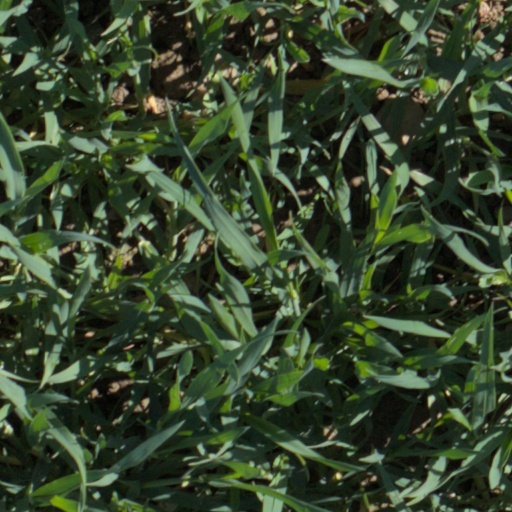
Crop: wheat